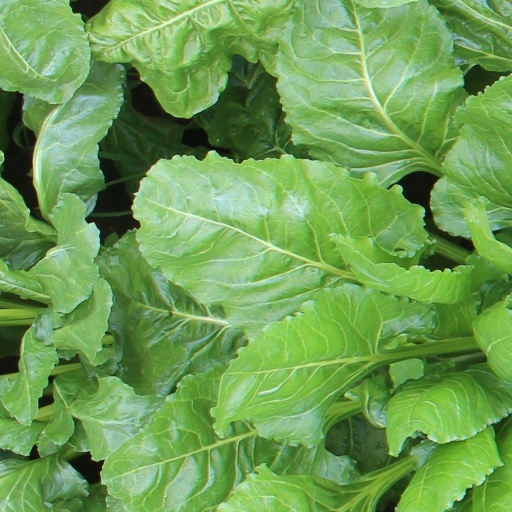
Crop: sugar beet